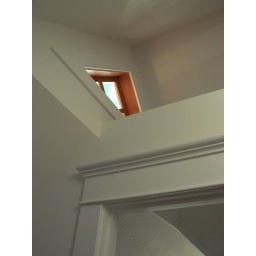
little window above the bathroom